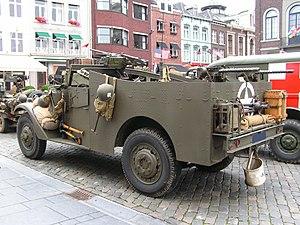
Les unités des Guards britanniques pendant la Seconde Guerre mondiale sont l'ensemble des unités militaires constituées par les personnels issus de la Household Division, la Garde britannique.